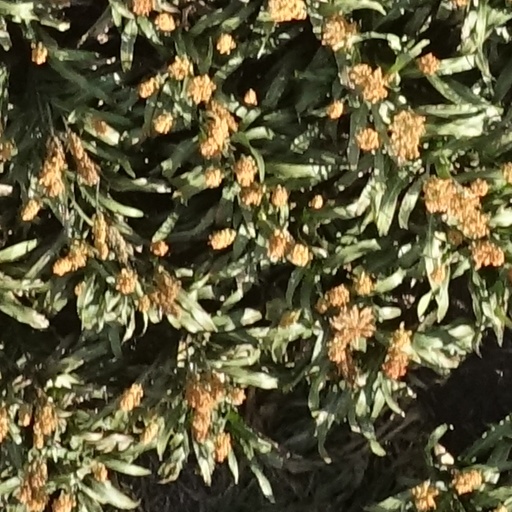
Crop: sorghum